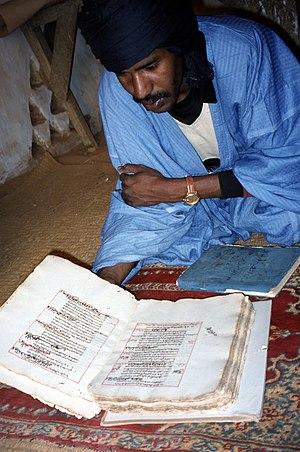
Le tourisme en Mauritanie est un secteur en progression, mais qui est ralentit par les problèmes sécuritaires du pays, notamment dans l'est du pays. En 2017, le pays n'aurait enregistré au total que 1500 visiteurs.